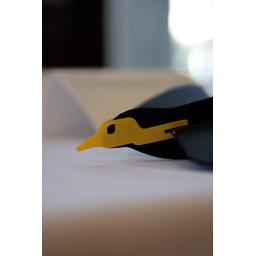
one of the most common birds in SG, made into a toy plane